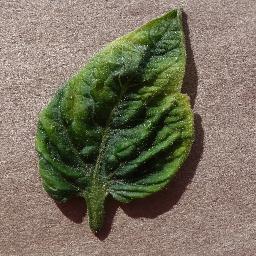
Label: Tomato___Tomato_Yellow_Leaf_Curl_Virus